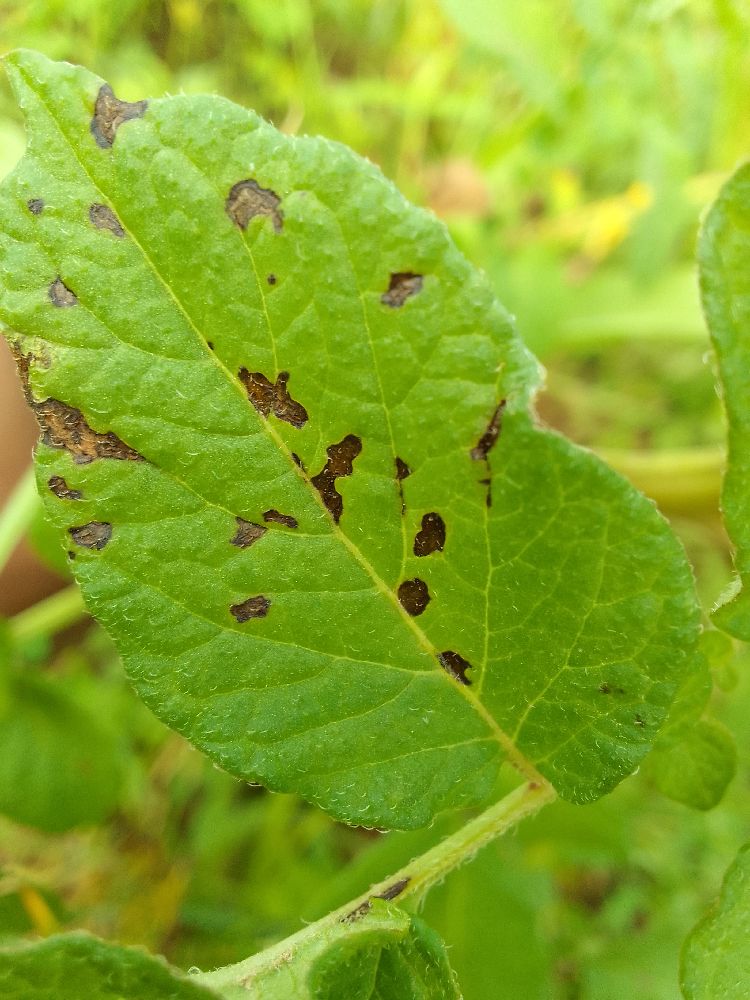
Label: Early blight